WTLB

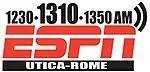
Former Logo with WIXT - which now has separate format

Upon Clear Channel's exit from the Utica market in September 2007, the network was rearranged. WADR and WUTQ, the two weakest stations in the network, were sold to Ken Roser and became full service outlets, while Galaxy Communications acquired WRNY and WIXT, which retained their sports format. Galaxy then paired the stations with WTLB, which ended its adult standards format to simulcast with WRNY and WIXT. The stations retained their Fox Sports Radio affiliation, but changed their identification from "Sports Stars" to "1310 The Game", with WTLB being promoted as the main station. In 2010, Galaxy reached an affiliation deal with ESPN Radio, in which their Utica and Syracuse AM stations would join the network. The deal took effect on March 5, and WTLB/WIXT/WRNY promptly dropped Fox Sports to join ESPN. WTLA and WSGO also ended their Music of Your Life affiliation at that time to join ESPN.